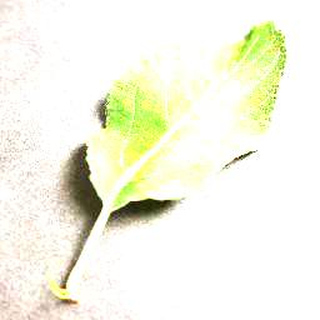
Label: apple_cedar_apple_rust